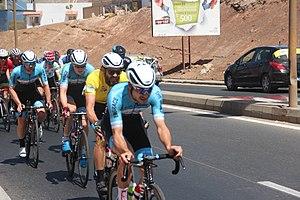
Tête du peloton dans la 8e étape du Tour du Sénégal 2018. En jaune, Dan Craven.
Le Tour du Sénégal 2018 est la 17ᵉ édition de cette course cycliste par étapes. Il se déroule du 22 au 29 avril 2018. Il est remporté par le Namibien Dan Craven.